Ukhra Mahanta Asthal

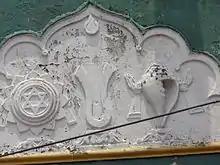
Shankha-Chakra-Urdhvapundra of the Nimbarka sampradaya

Ukhra Nimbarka Peeth Mahanta Asthal is a 250-year-old Mutt (Hindu monastic establishment) of the Nimbarka Vaishnava Sampradaya. It is situated at Ukhra in the district of Paschim Bardhaman, in the state of West Bengal, India near the city of Durgapur. This Mutt has been closely associated with the Zamindars of Ukhra, the Handa family, and has served as the spiritual beacon of the area. Since its foundation this Mutt has propagated Vaishnavism of the Nimbarka Sampradaya far and wide in the area and gained many important personalities as adherents of its philosophy.